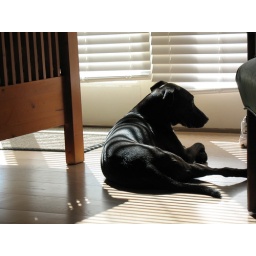
Pretty girl Georgia in her room at the beach house. She is acting all shy.